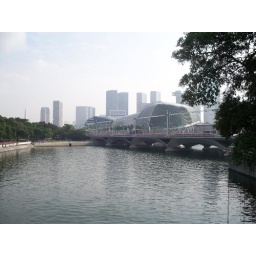
This building is amazing it looks like a fish similar in style to the sage and it also is a music venue.